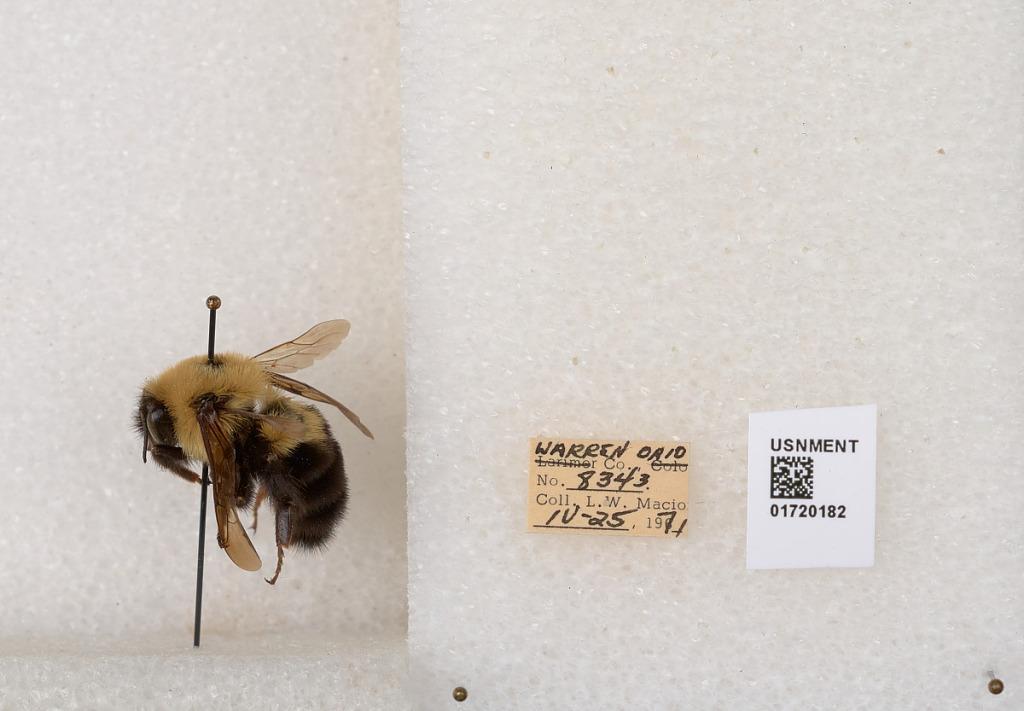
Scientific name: Bombus bimaculatus Cresson
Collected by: L. Macior
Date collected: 1971-4-25
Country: United States
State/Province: Ohio
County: Warren
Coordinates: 39.4276, -84.1668